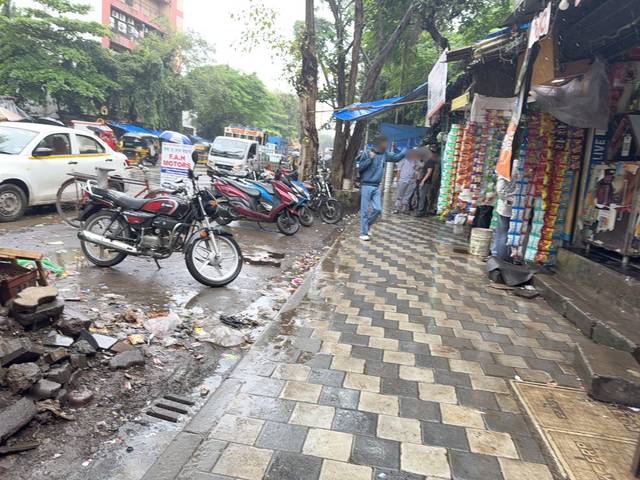
Region: India
Coordinates: 19.134, 72.838